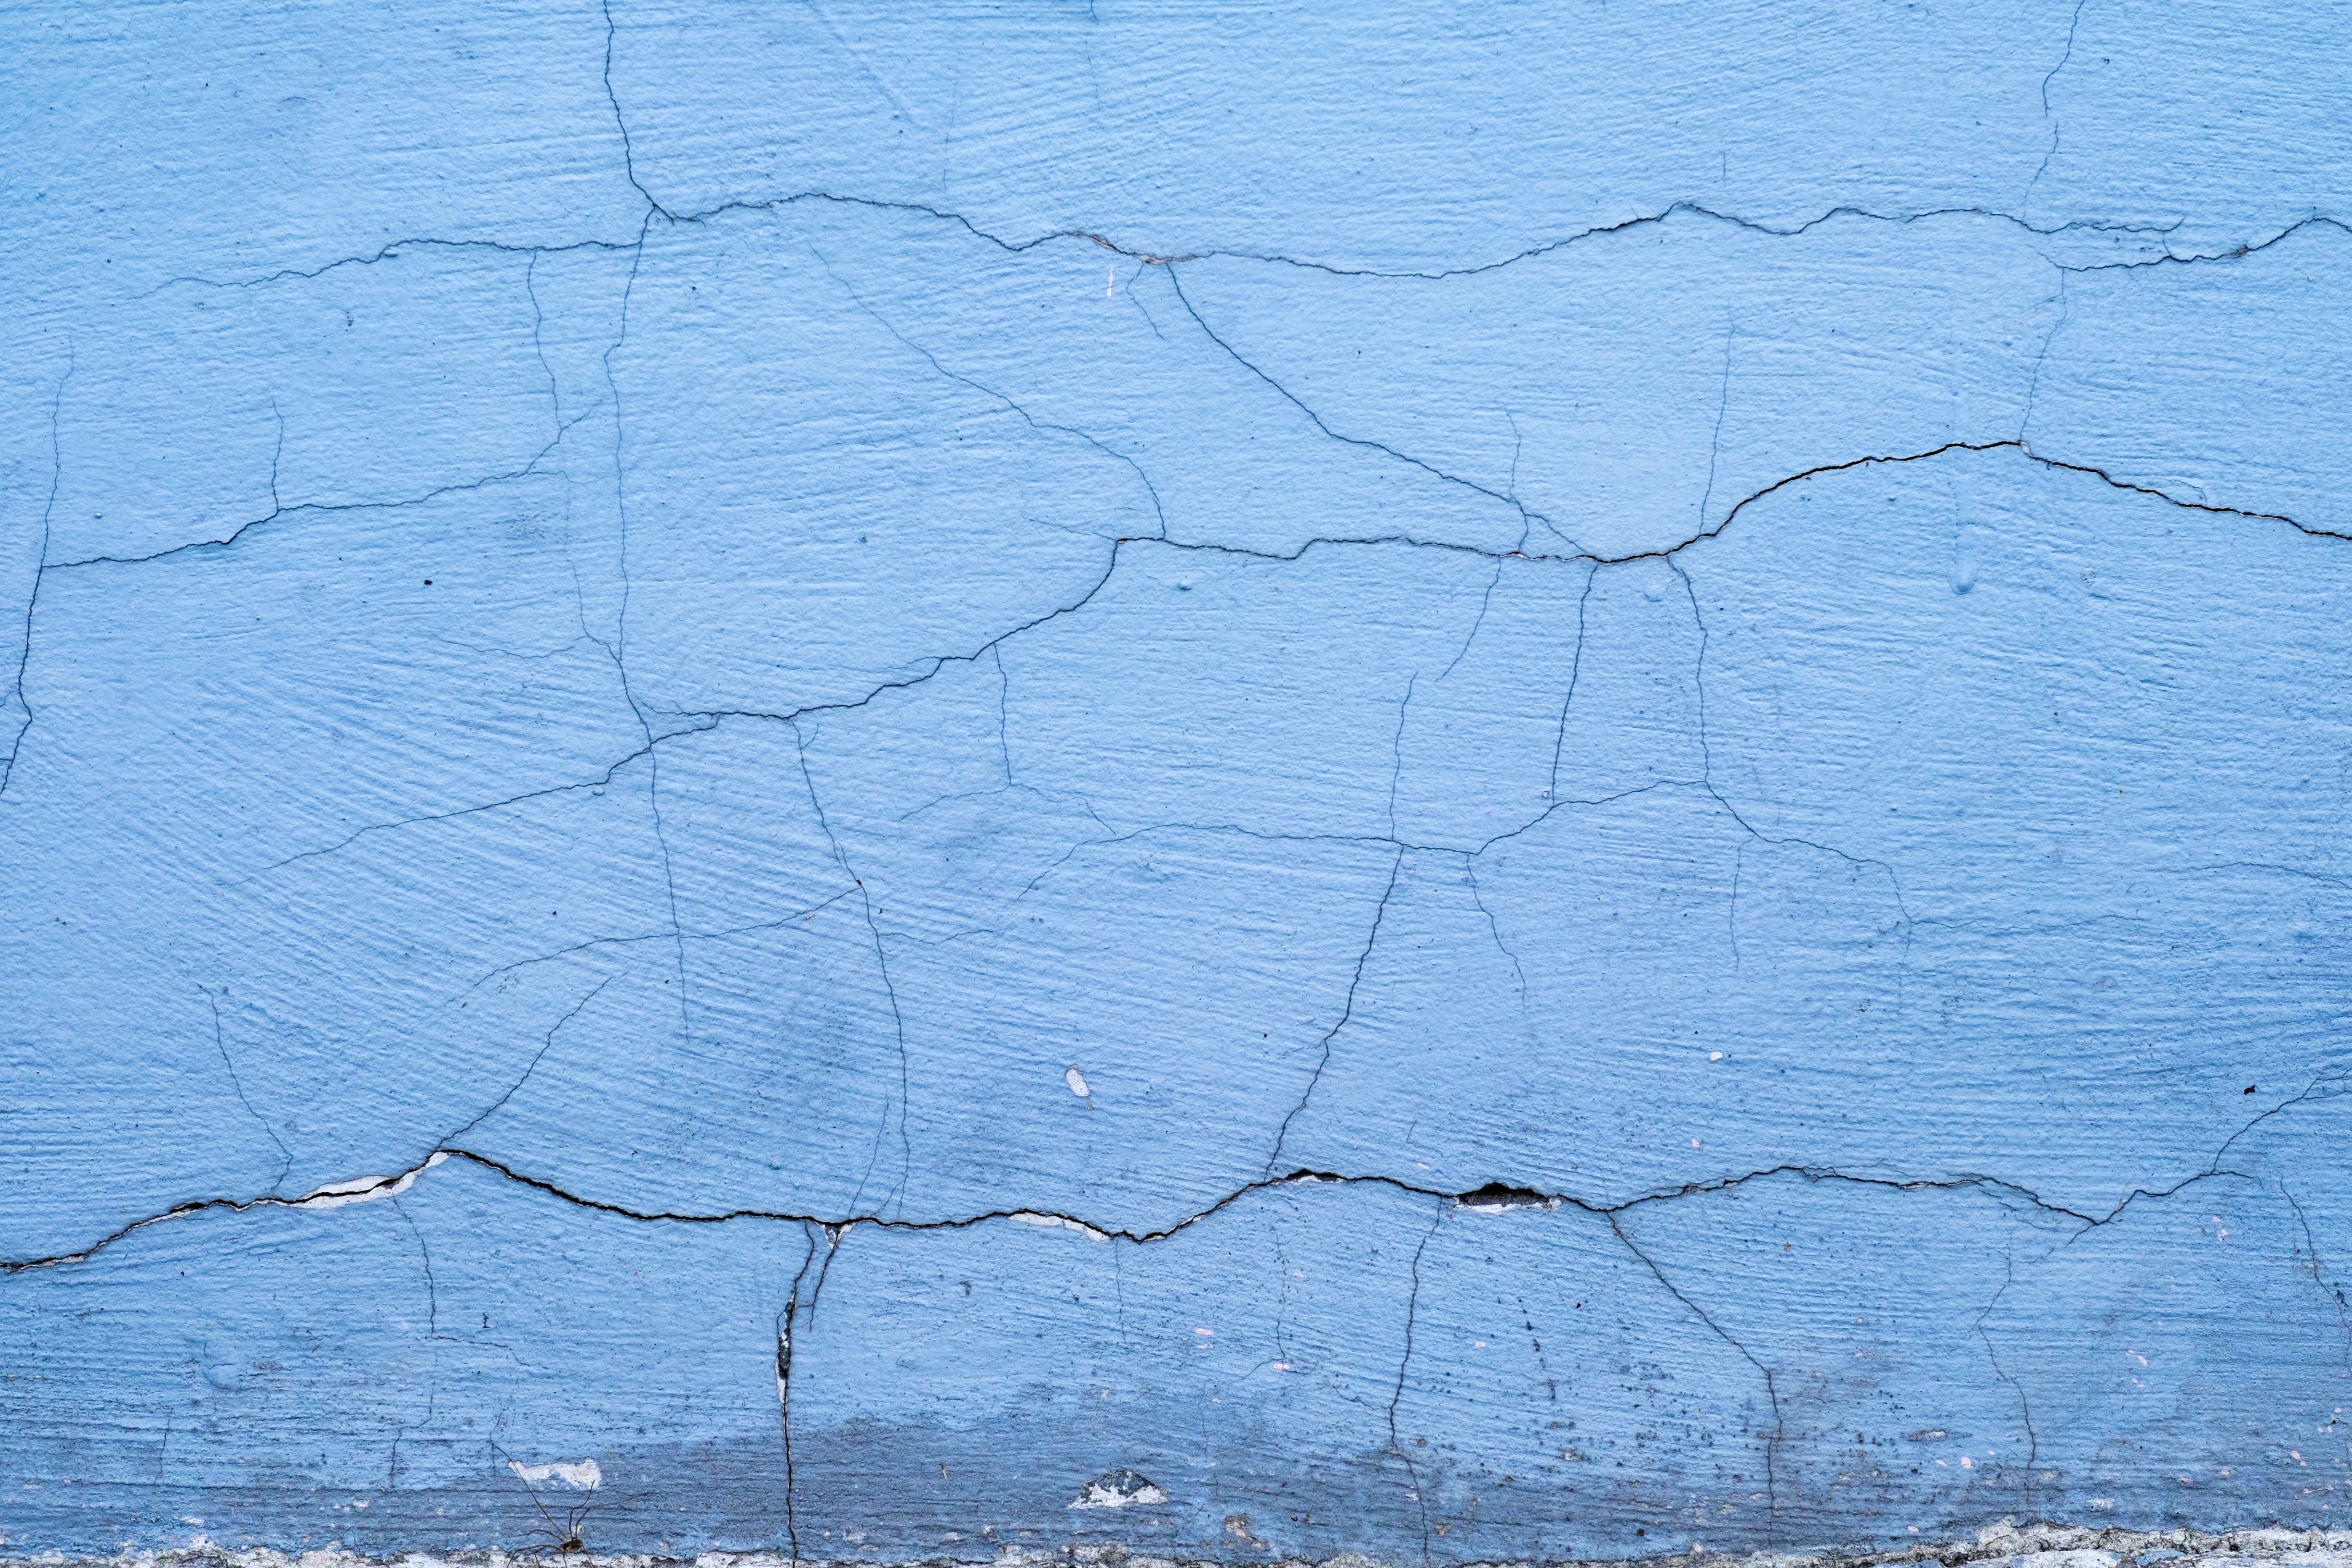
water, branch, architecture, house, texture, old, city, wall, ice, construction, line, reflection, paint, grunge, blue, brick, material, concrete, cracked, block, fortress, background, design, shabby, cement, barrier, shape, obstacle, element, solid, wall house, deadlock, wall building, the fa ade of the, old wall, blue background, outdoor structure, concrete background, zasharpanny